Luiz Alberto Moniz Bandeira

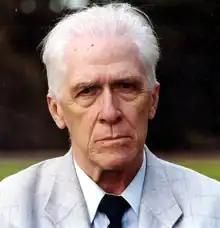
Luiz Alberto Moniz Bandeira

Luiz Alberto de Vianna Moniz Bandeira (30 December 1935, Salvador, Bahia, Brazil – 10 November 2017) was a Brazilian writer, professor, political scientist, historian and poet.